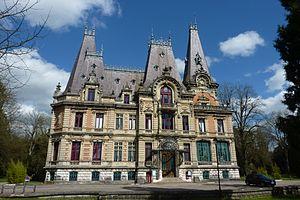
Façade avant du Château de Marbeaumont de Bar-le-Duc.
La liste des châteaux de la Meuse recense de manière non exhaustive les châteaux, maisons fortes, mottes castales, situés dans le département français de la Meuse. Il est fait état des inscriptions et classements au titre des monuments historiques.
Le château de Marbeaumont est situé à Bar-le-Duc dans le département de la Meuse en région Grand Est.
Cet article recense les édifices protégés au titre du Patrimoine du XXᵉ siècle du département de la Meuse, en France.